Ayres Thrush

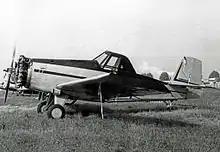
Aero Commander S-2D exhibited at the 1967 Paris Air Show

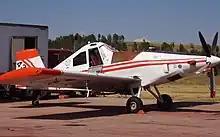
Ayres S2R-T Thrush powered by a Pratt & Whitney Canada PT-6 turboprop

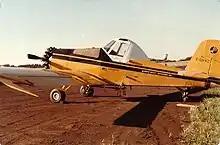
Ayres S-2R Thrush

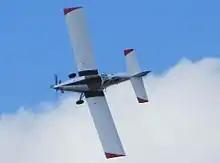
Model 510G

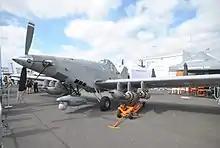
510G armed by Bulgarian LASA Engineering

Powered by a Pratt & Whitney Canada PT6A it could mount FLIR cameras and could carry up to 1,200 lbs of NATO standard weapons as well as gunpods on six under-wing pylons.